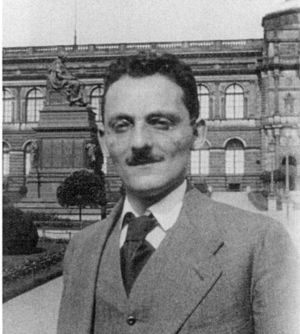
Max Brod
Max Brod var en tysksproget bøhmisk forfatter og komponist.